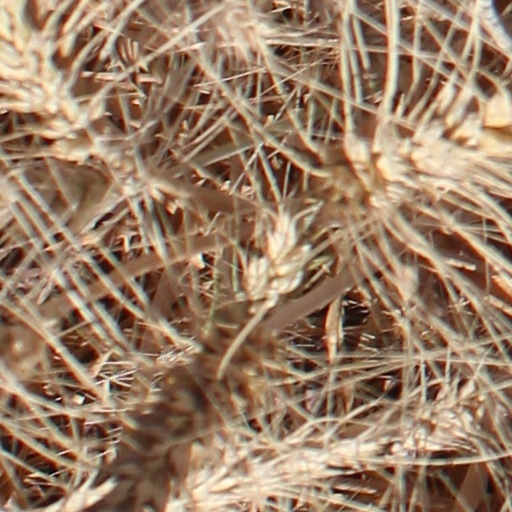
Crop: wheat